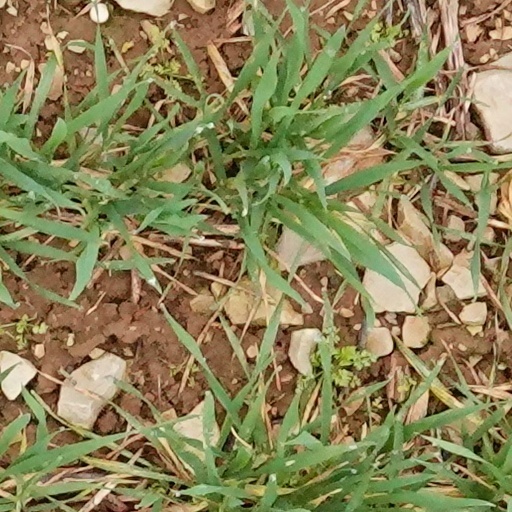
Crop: wheat